The Saint Lucia Scout Association

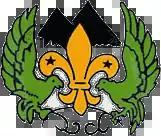

The Saint Lucia Scout Association (SLSA) is the national Scouting organization of Saint Lucia. Scouting in Saint Lucia started in 1910 and became a member of the World Organization of the Scout Movement (WOSM) in 1990. The coeducational association has 393 members (as of 2010).